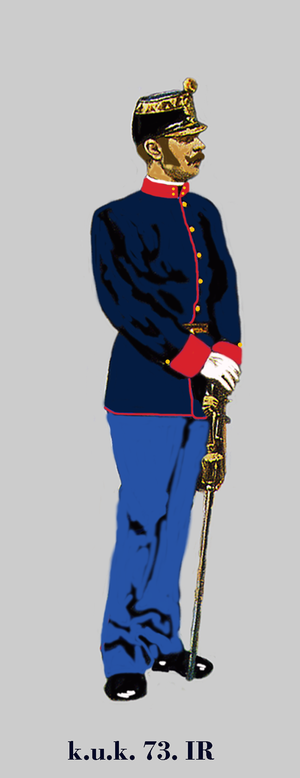
Lieutenant d'infanterie Autriche-Hongroise (k.u.k.). 73e régiment d'infanterie allemande en parade 1914 Egalisierung: kirschrot - Knöpfe: gold Unit identification color: cherry - buttons: gold Coleur d'identification du régiment: cerise - boutons: d'or